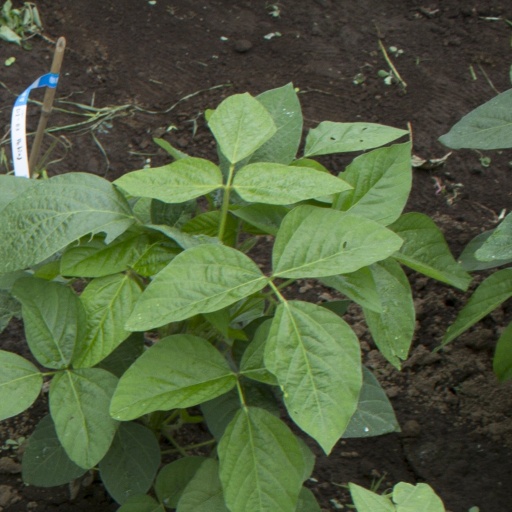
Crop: soybean